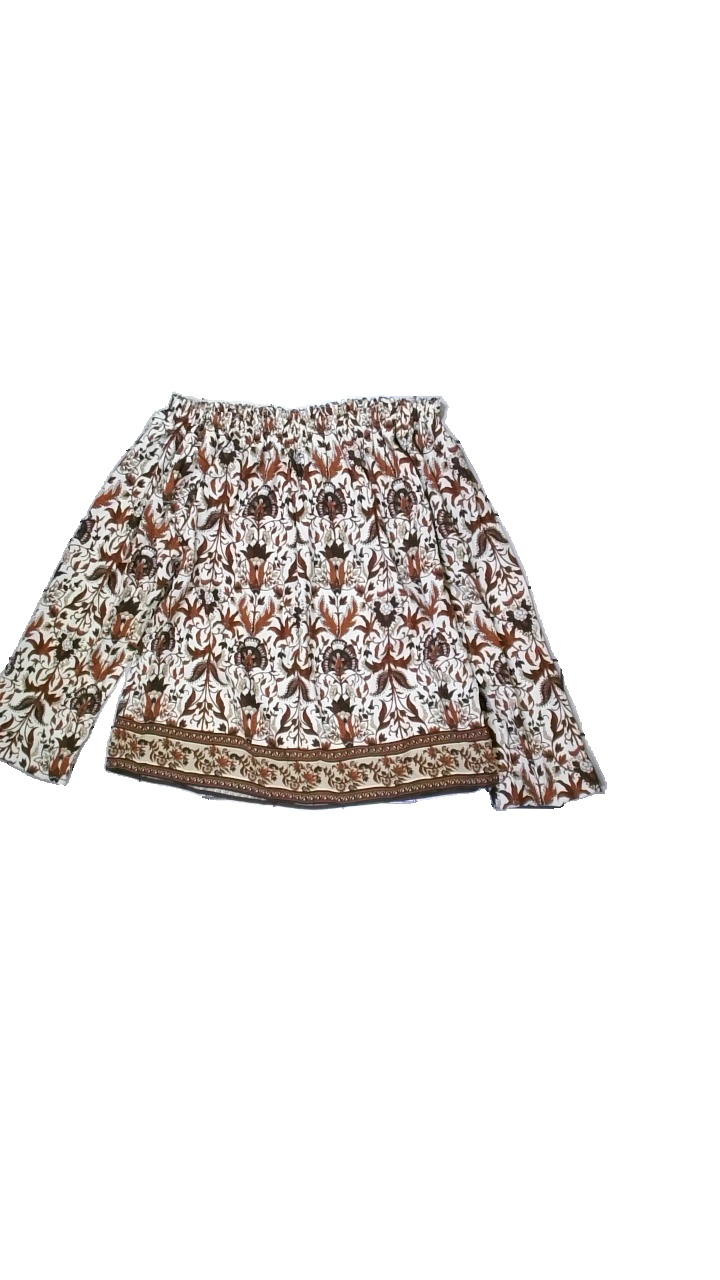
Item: Blouse (Ladies)
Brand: Part Two
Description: off the shoulder blouse with pattern
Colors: White, Brown, Beige
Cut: Loose
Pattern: Other
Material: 100% Viscose
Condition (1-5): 5
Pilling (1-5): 5
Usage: Reuse
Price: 50-100